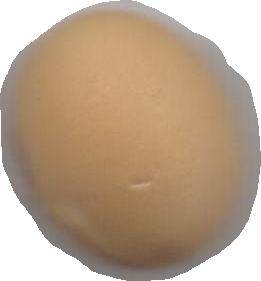
Variety: Grobogan